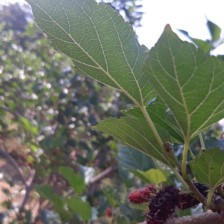
Variety: ChiangMai60